Grünstadt

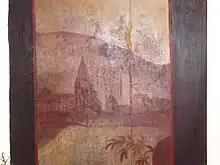
Grünstadt about 1680, stylized representation in wood, in one of the town's old houses. In the background the Grünstadter Berg (mountain), at left Saint Martin's Church, at right the smaller Saint Peter's Church, in the foreground a bit of the town wall.

In the time of the Thirty Years' War, the town was spared any major destruction; however, the Plague once again beset the townsfolk between 1625 and 1629. Many of them died or left the area. For a time, Spanish soldiers were quartered in Grünstadt.